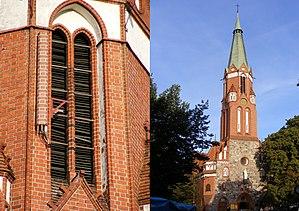
Le Node B est une station de base dans un réseau mobile UMTS, basé sur la technologie W-CDMA. C'est l'équivalent de la BTS dans les réseaux GSM.